Thumbs Up (song)

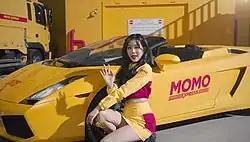

Momoland as a seven-member group, released the song "I'm So Hot" from their fifth extended play "Show Me" in April 2019. Following the release of "I'm So Hot", the group's studio album "Chiri Chiri" and the six-member single "Pinky Love" were released in Japan in September 2019. On November 29, 2019, members Yeonwoo and Taeha had officially left the group. On December 10, 2019, MLD Entertainment announced that the group will return as a six-member group at the end of the year. While Daisy was still in discussion about her contract. On December 12, it was announced that the group will release a single album titled "Thumbs Up" with the single of the same name on December 30, 2019. The song was stated to have a "newtro" sound and "will show a new image" for the group.